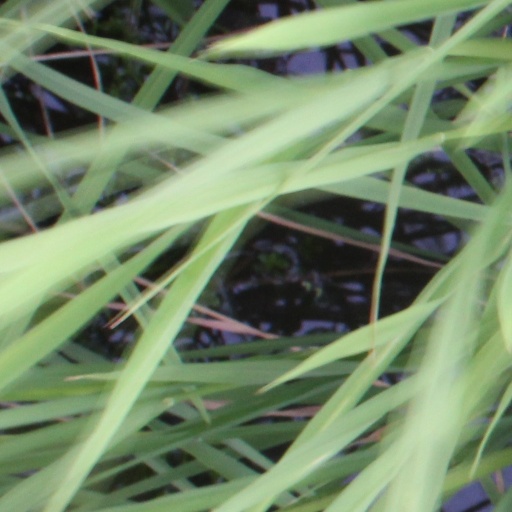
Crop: rice